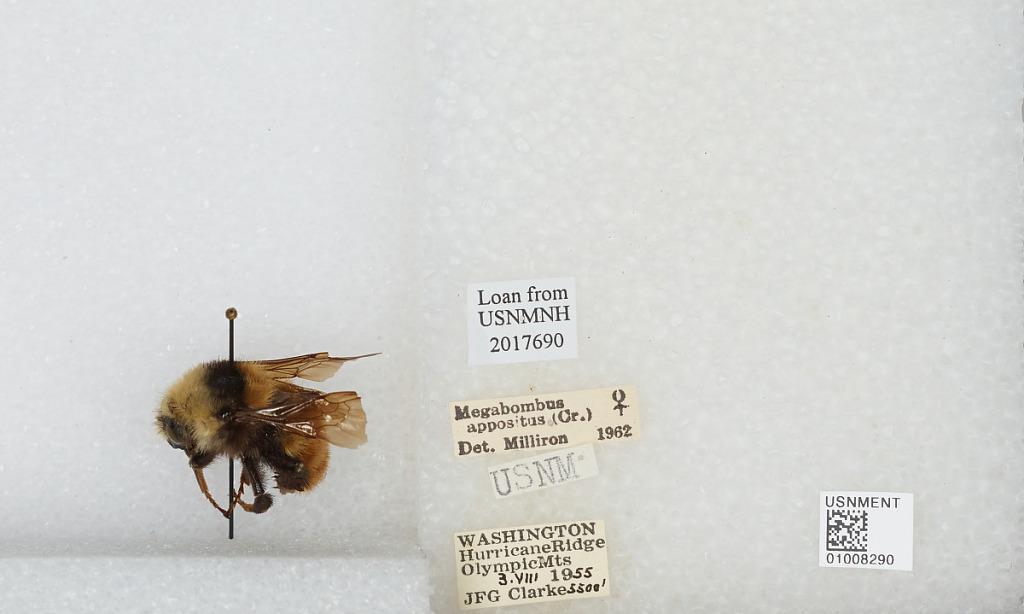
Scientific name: Bombus (Subterraneobombus) appositus Cresson
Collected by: J. Clarke
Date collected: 1955-8-3
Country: United States
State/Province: Washington
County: Clallam
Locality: Hurricane Ridge, Olympic Mountains, Olympic National Park
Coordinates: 47.9692, -123.498